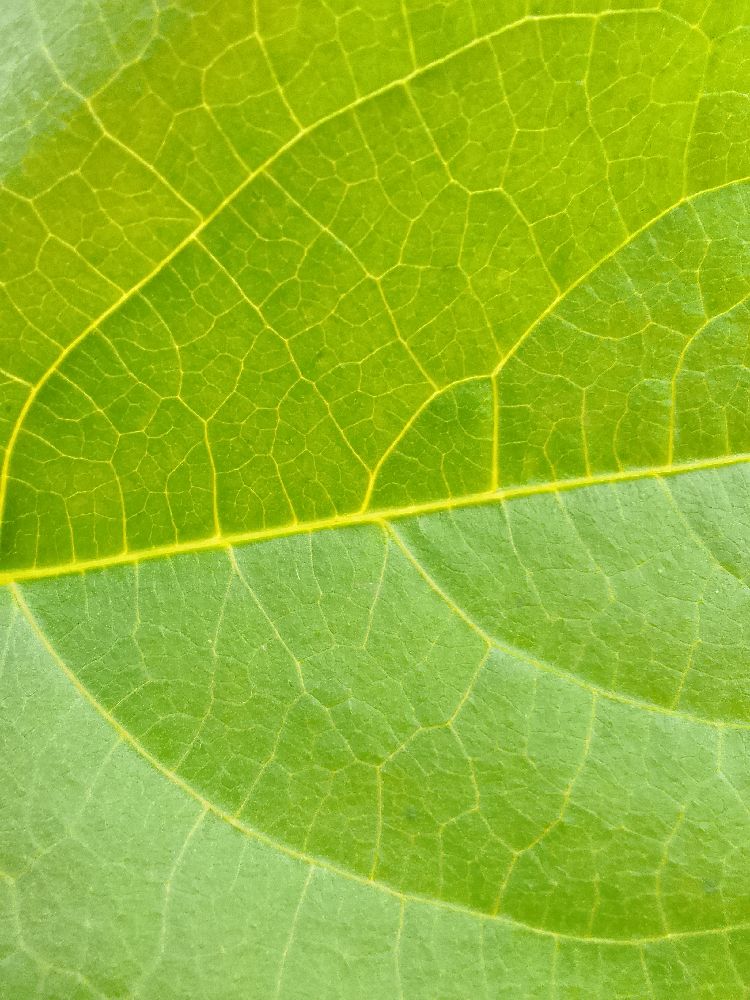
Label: healthy